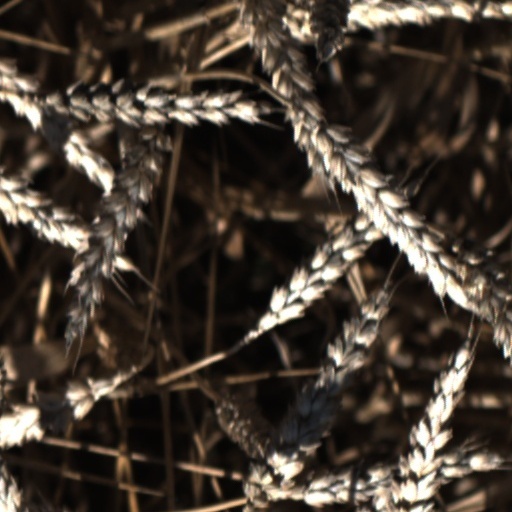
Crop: wheat